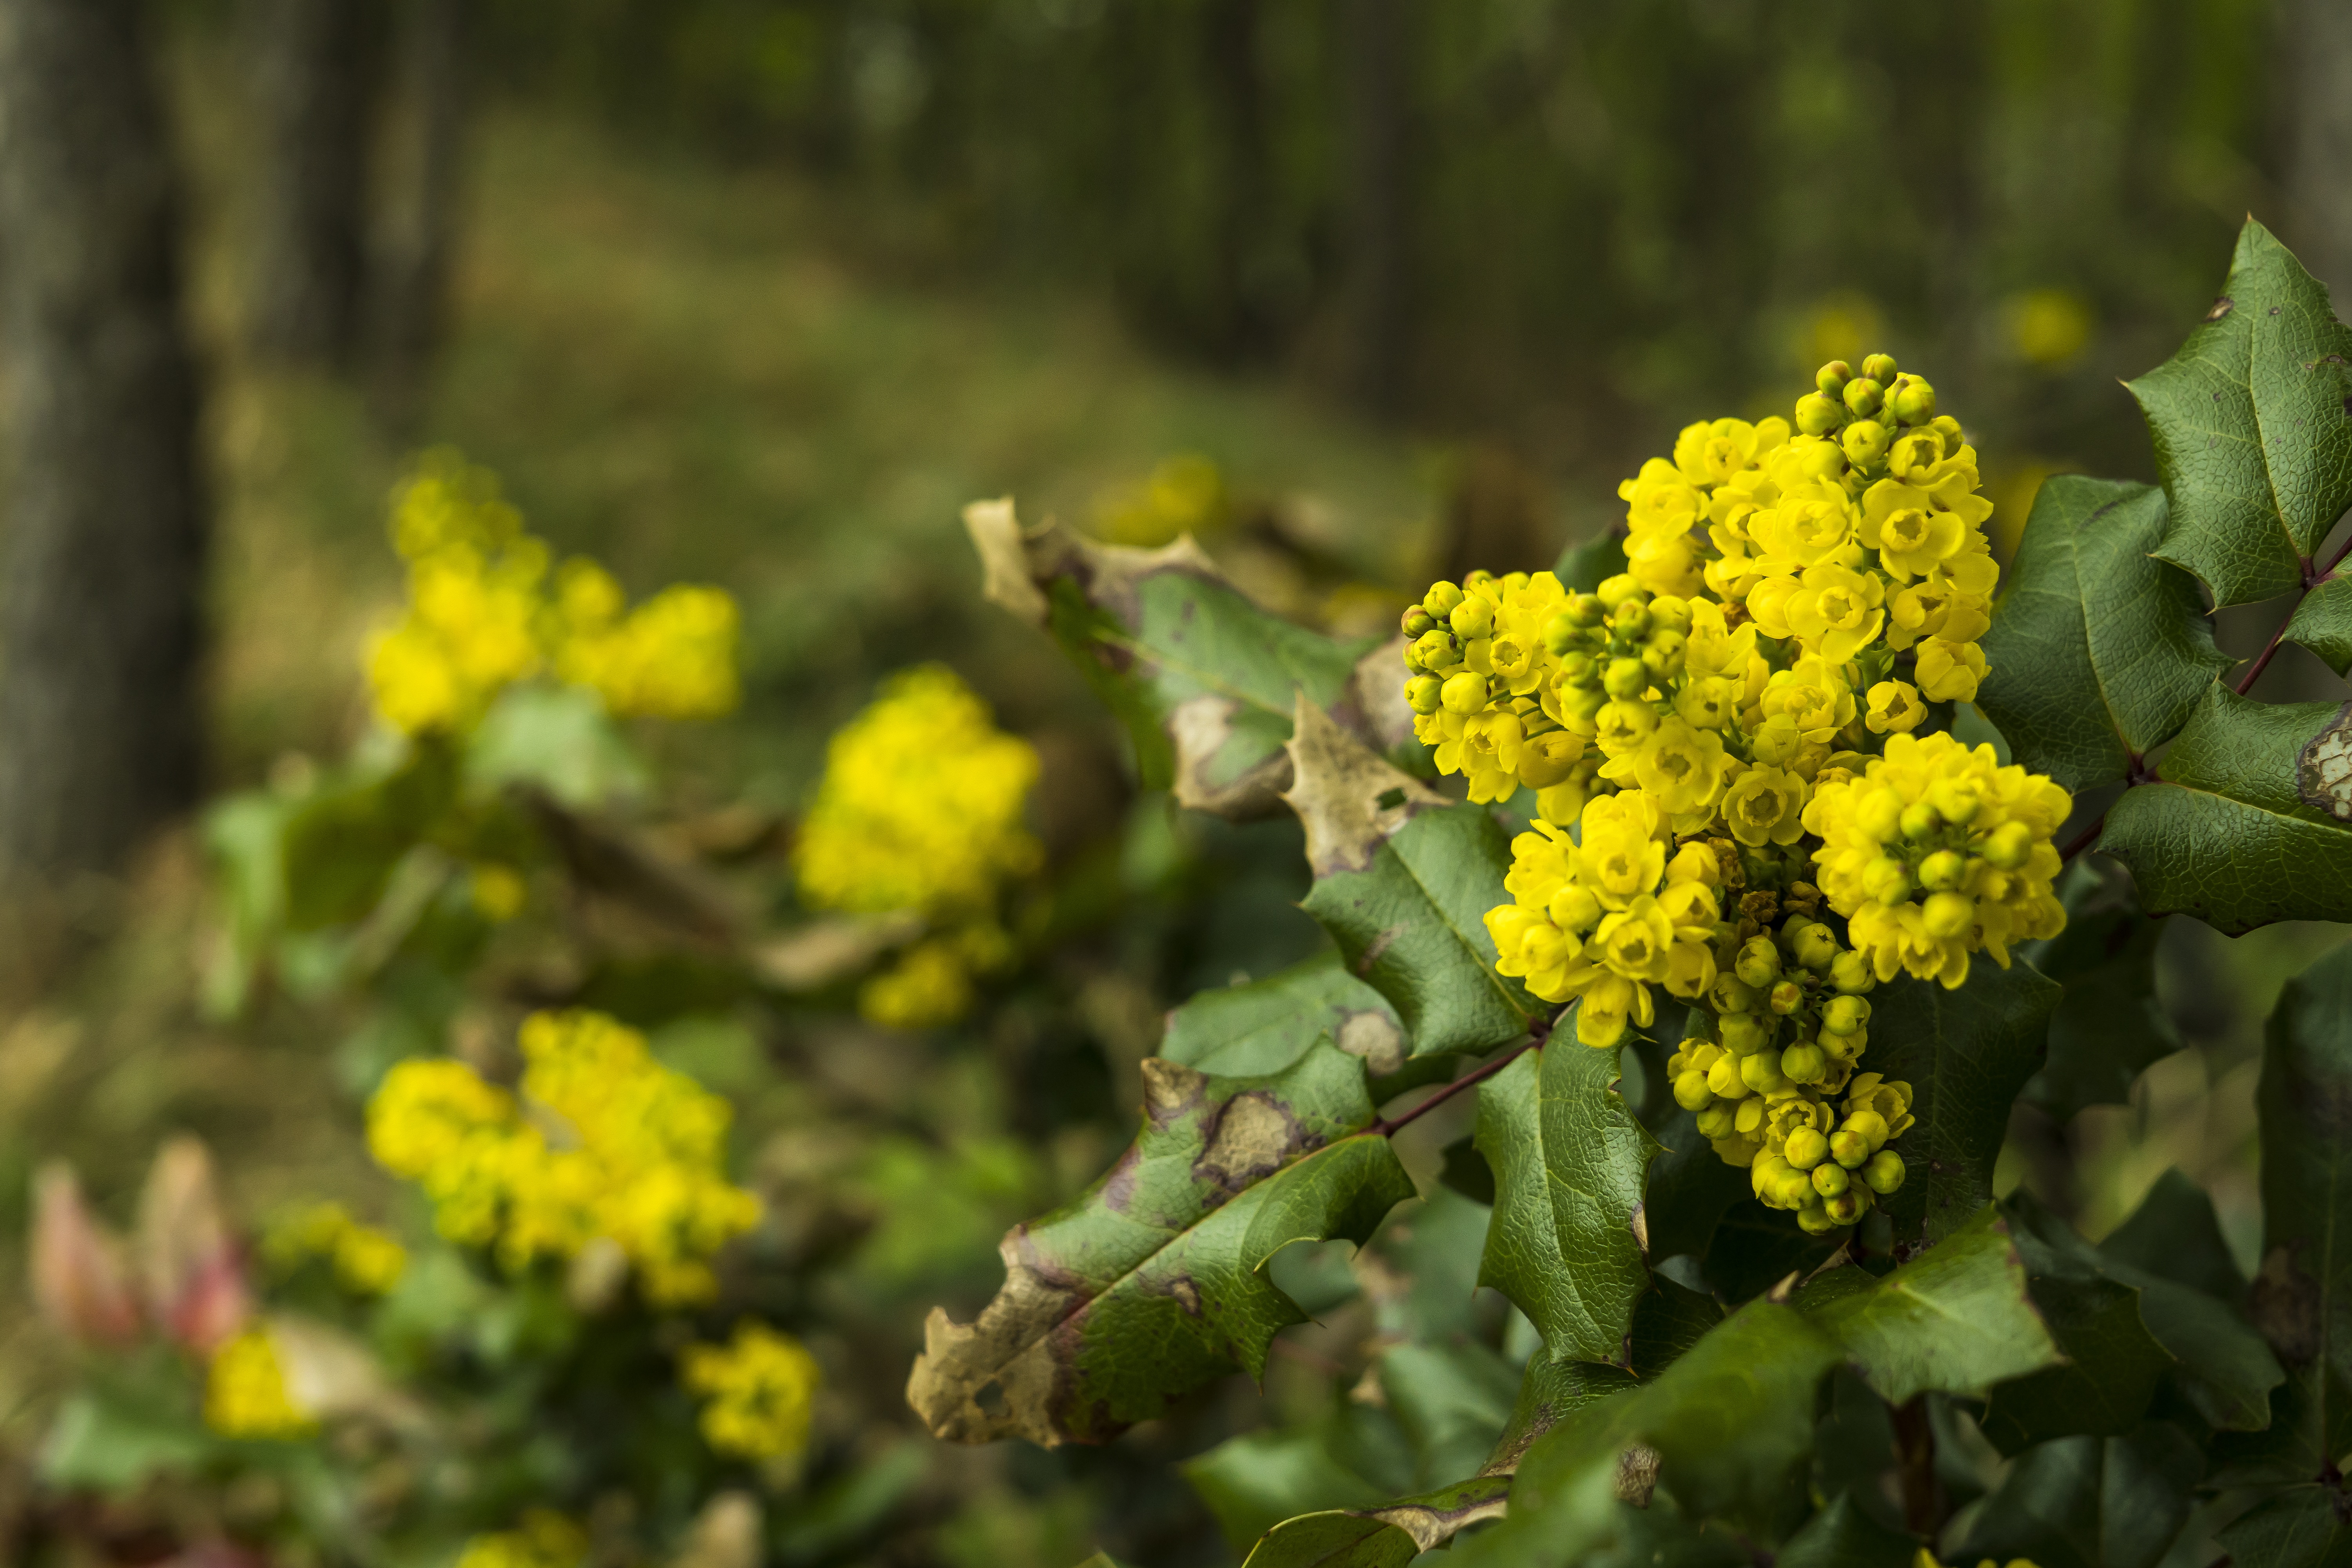
tree, nature, forest, blossom, bokeh, plant, sunlight, leaf, flower, bloom, food, spring, green, produce, evergreen, autumn, botany, yellow, garden, close, flora, yellow flower, wildflower, wild flowers, trees, leaves, shrub, yellow flowers, macro photography, mahonia, public record, flowering plant, woody plant, land plant